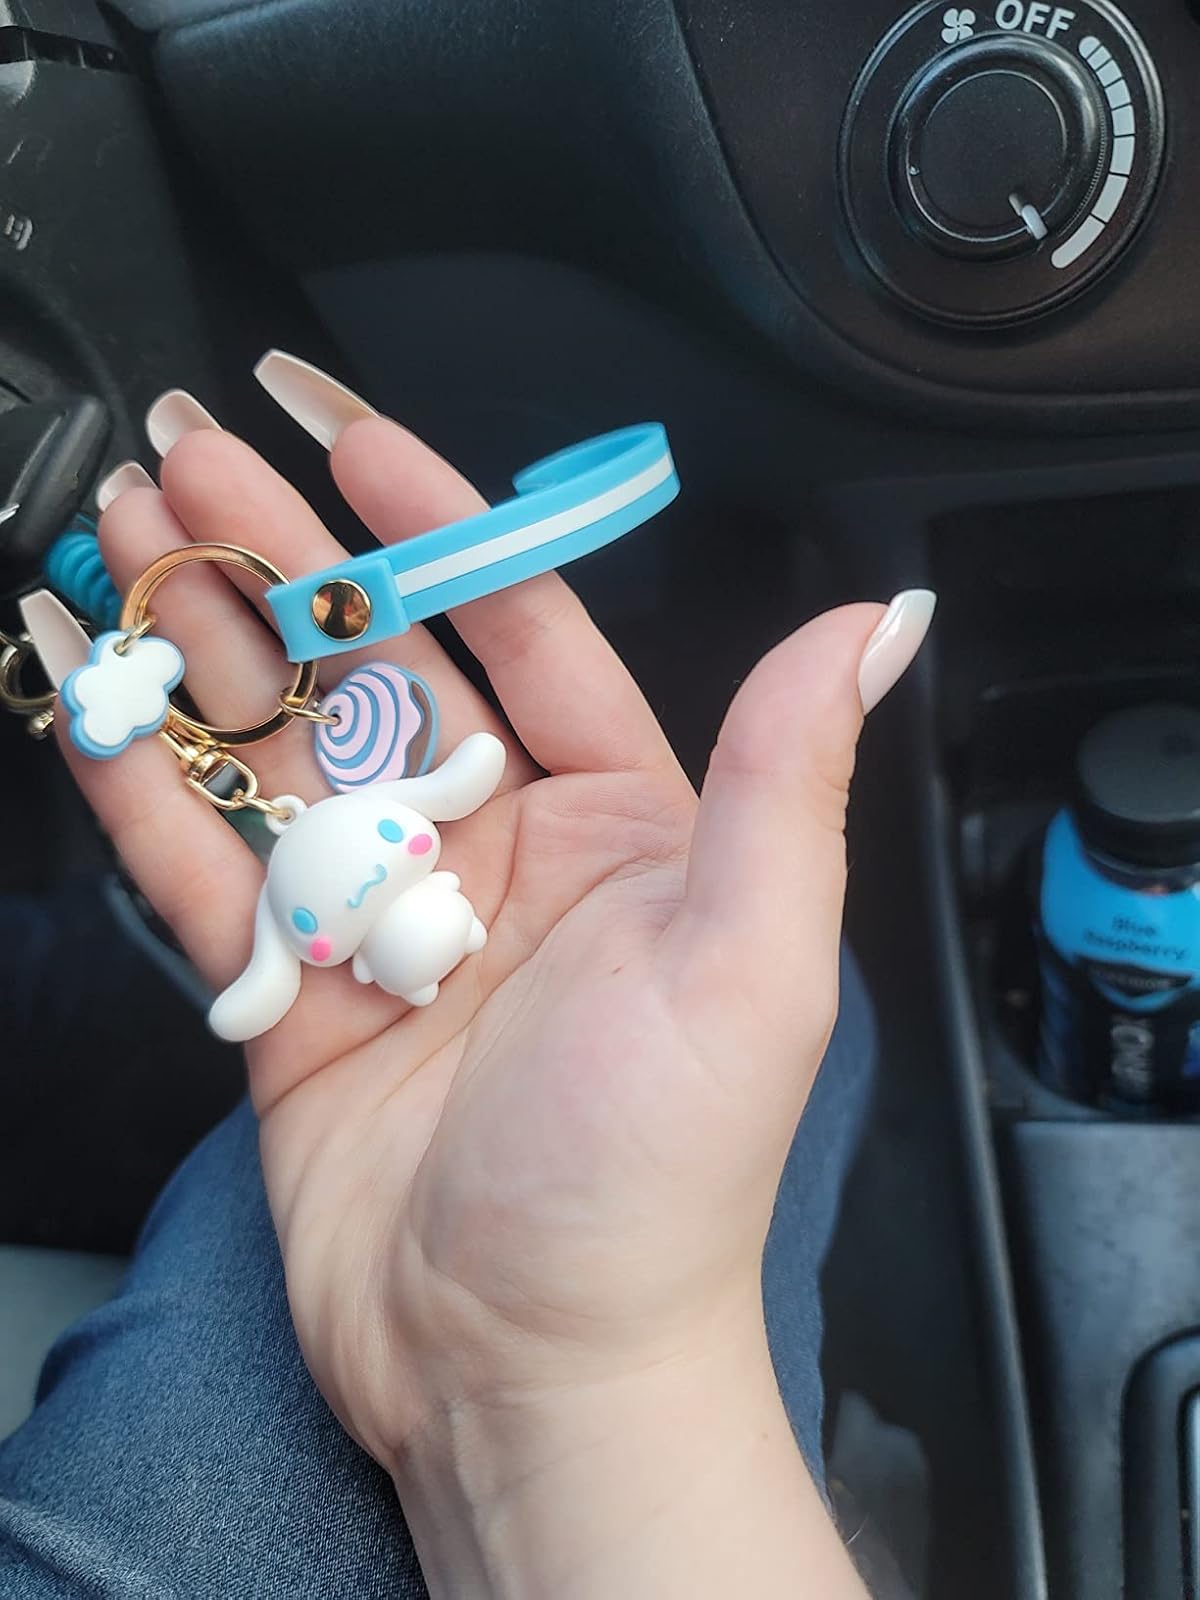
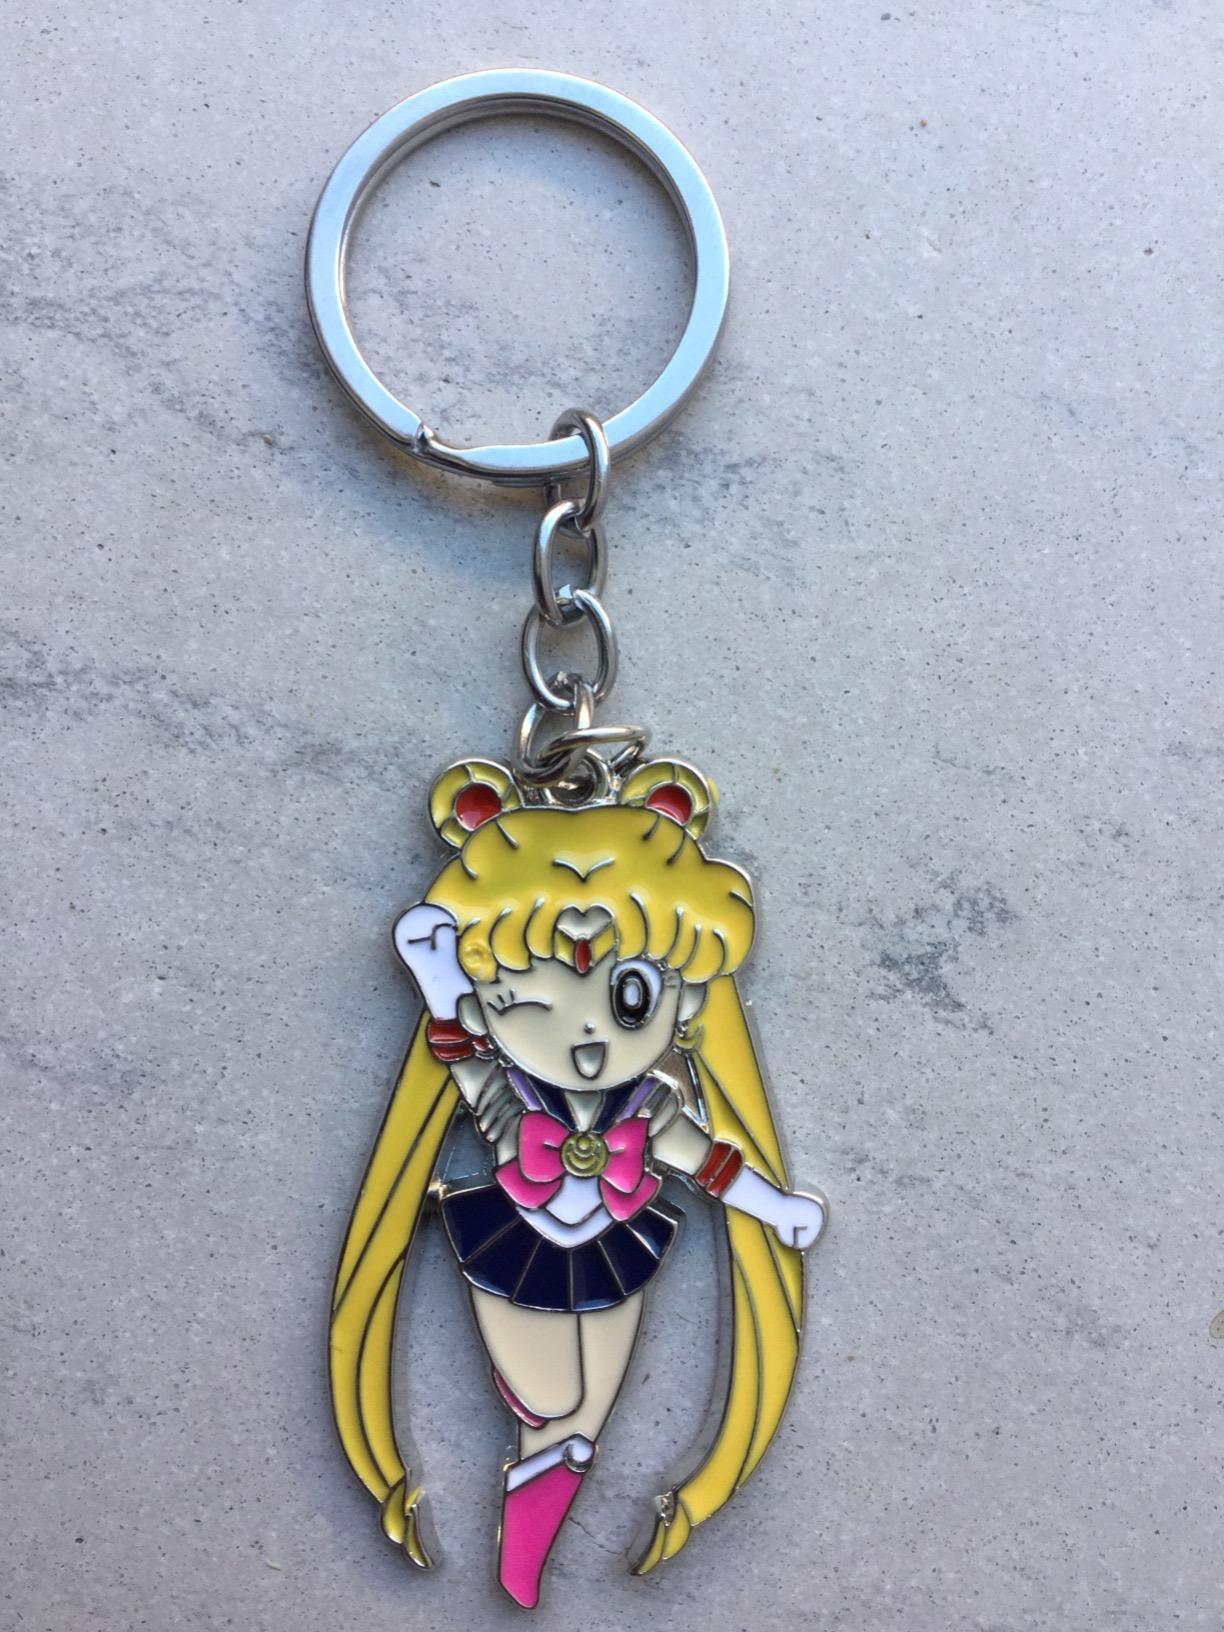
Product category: accessories_keychain
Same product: no